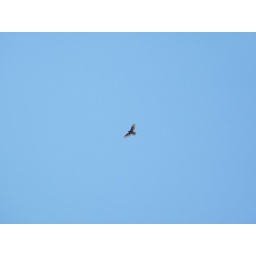
hawk looking beautiful against the blue sky